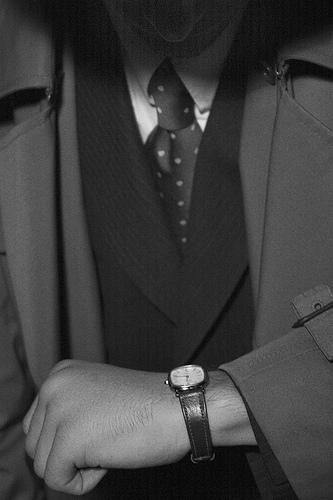
A man looking down at his leather watch.